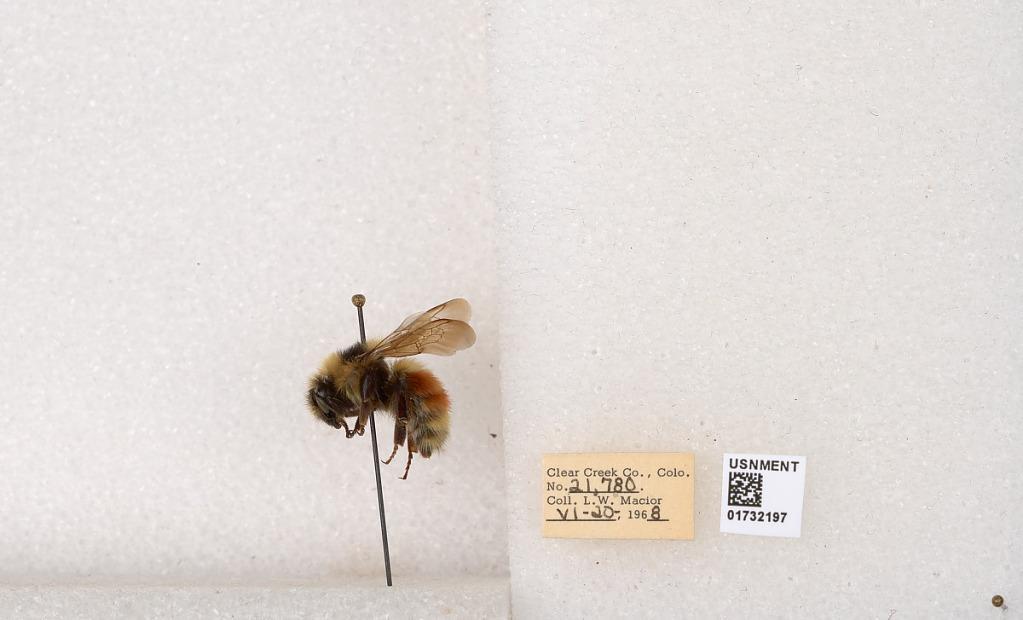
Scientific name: Bombus (Pyrobombus) sylvicola Kirby
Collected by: L. Macior
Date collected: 1968-6-20
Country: United States
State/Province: Colorado
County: Clear Creek
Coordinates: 39.6856, -105.645